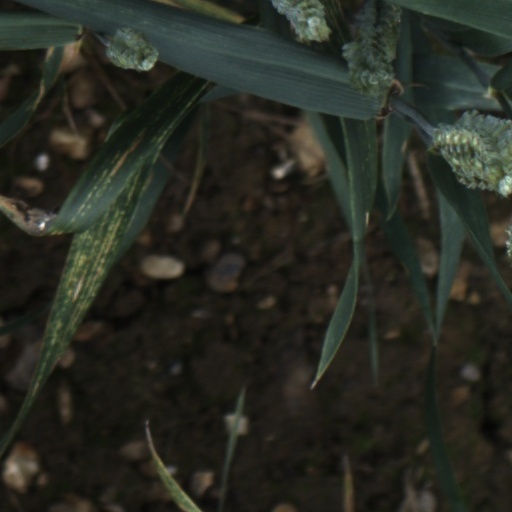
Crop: wheat